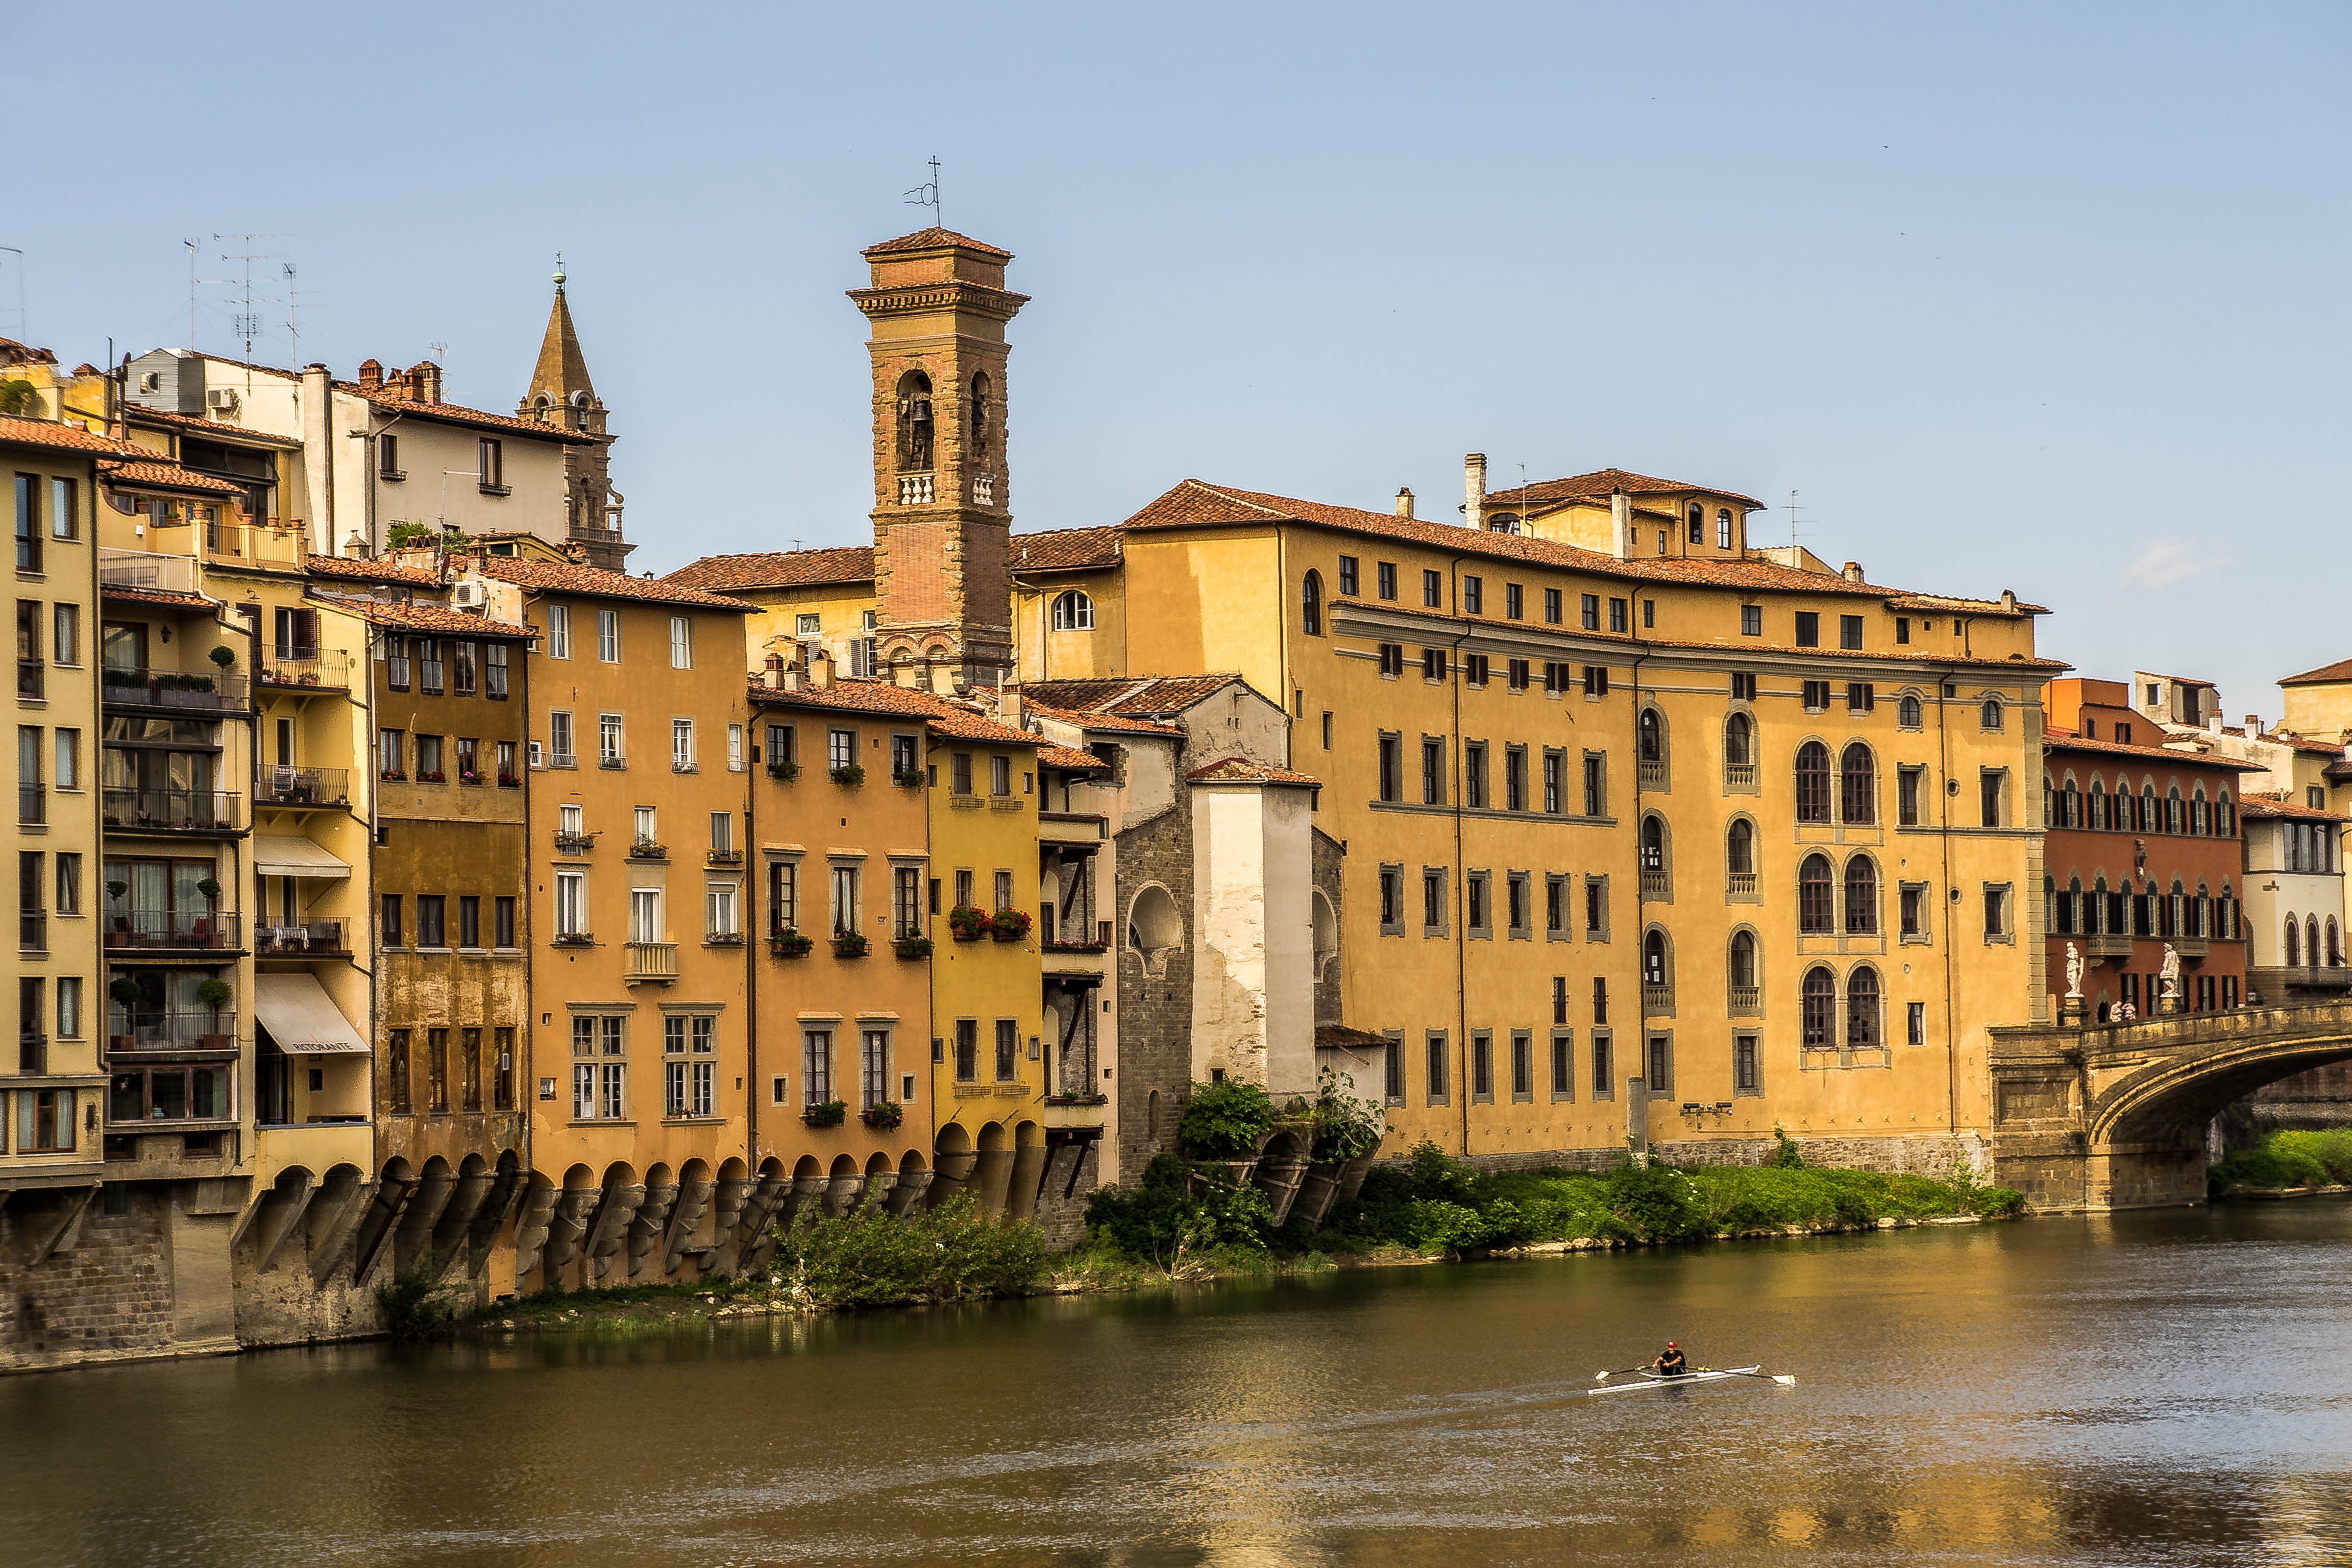
architecture, bridge, town, palace, city, urban, river, canal, cityscape, italy, tourism, waterway, body of water, buildings, florence, landform, ponte vecchio, geographical feature, human settlement